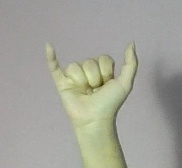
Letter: ya